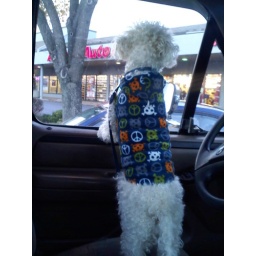
Waiting in the truck for Daddy to come out of the store. 11-27-10 LG Dare cell phone pic